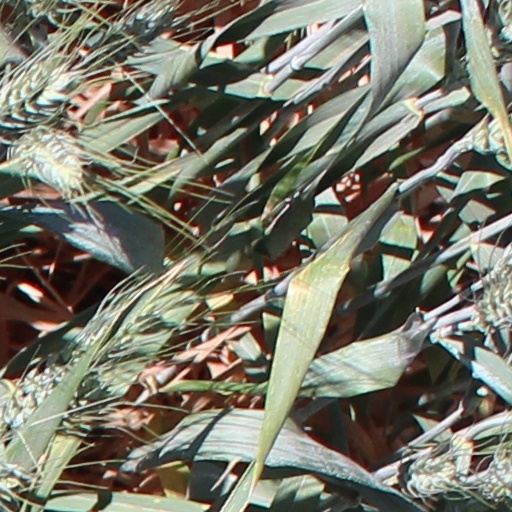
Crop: wheat